Man-Made Women

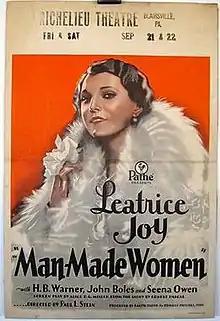

Man-Made Women is a 1928 American silent comedy-drama film directed by Paul L. Stein and starring Leatrice Joy. It was produced by Cecil B. DeMille and Ralph Block and distributed through Pathé Exchange.